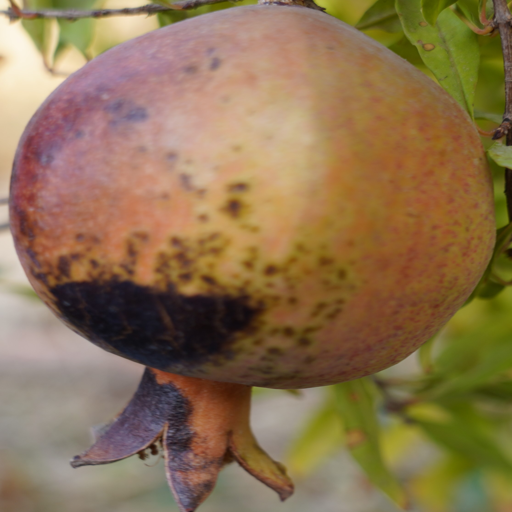
Label: Colletotrichum spp